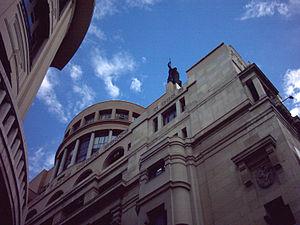
Antonio Palacios Ramilo, né le 8 janvier 1874 au Porriño et mort le 22 octobre 1945 à Madrid est un architecte éclectique espagnol connu pour ses ouvrages monumentaux de la première moitié du XXᵉ siècle, essentiellement à Madrid et en Galice.
Le Círculo de Bellas Artes de Madrid est un centre culturel privé sans but lucratif, situé à Madrid, en Espagne.